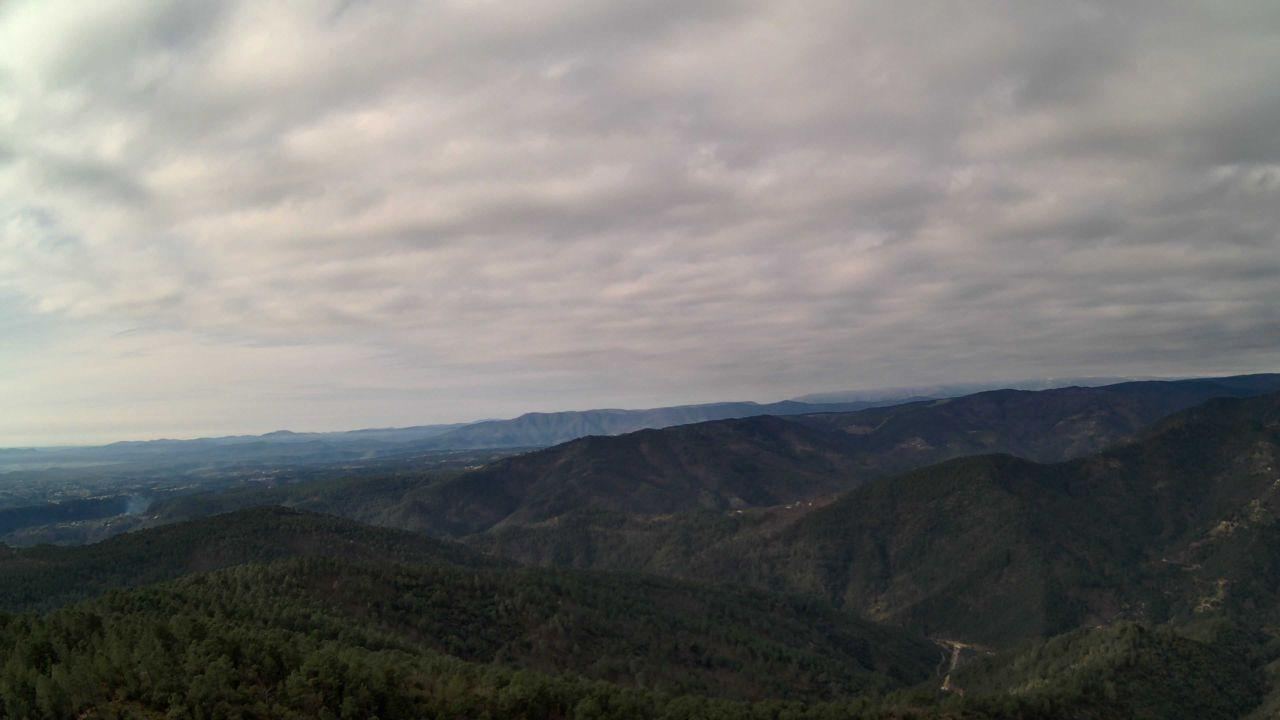
Fire: no
Smoke: yes